Venus in Furs (1969 Dallamano film)

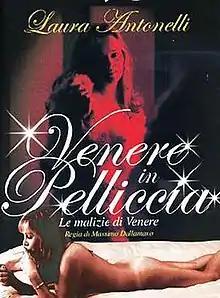

Venus in Furs (also known as Devil in the Flesh) is a 1969 Italian erotic drama film directed by Massimo Dallamano. Based on the novel "Venus in Furs" by Leopold von Sacher-Masoch, the film was first released in 1969 in Germany under the title "Venus im Pelz". In Italy, the film did not pass the censorship examination because of the sex scenes deemed too rough and all attempts to overcome the censorship's remarks, with various cut versions, were unsuccessful.